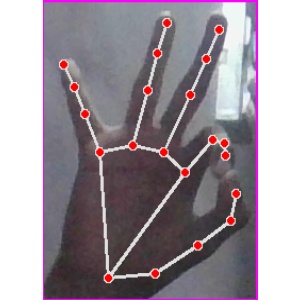
अक्षर: ण